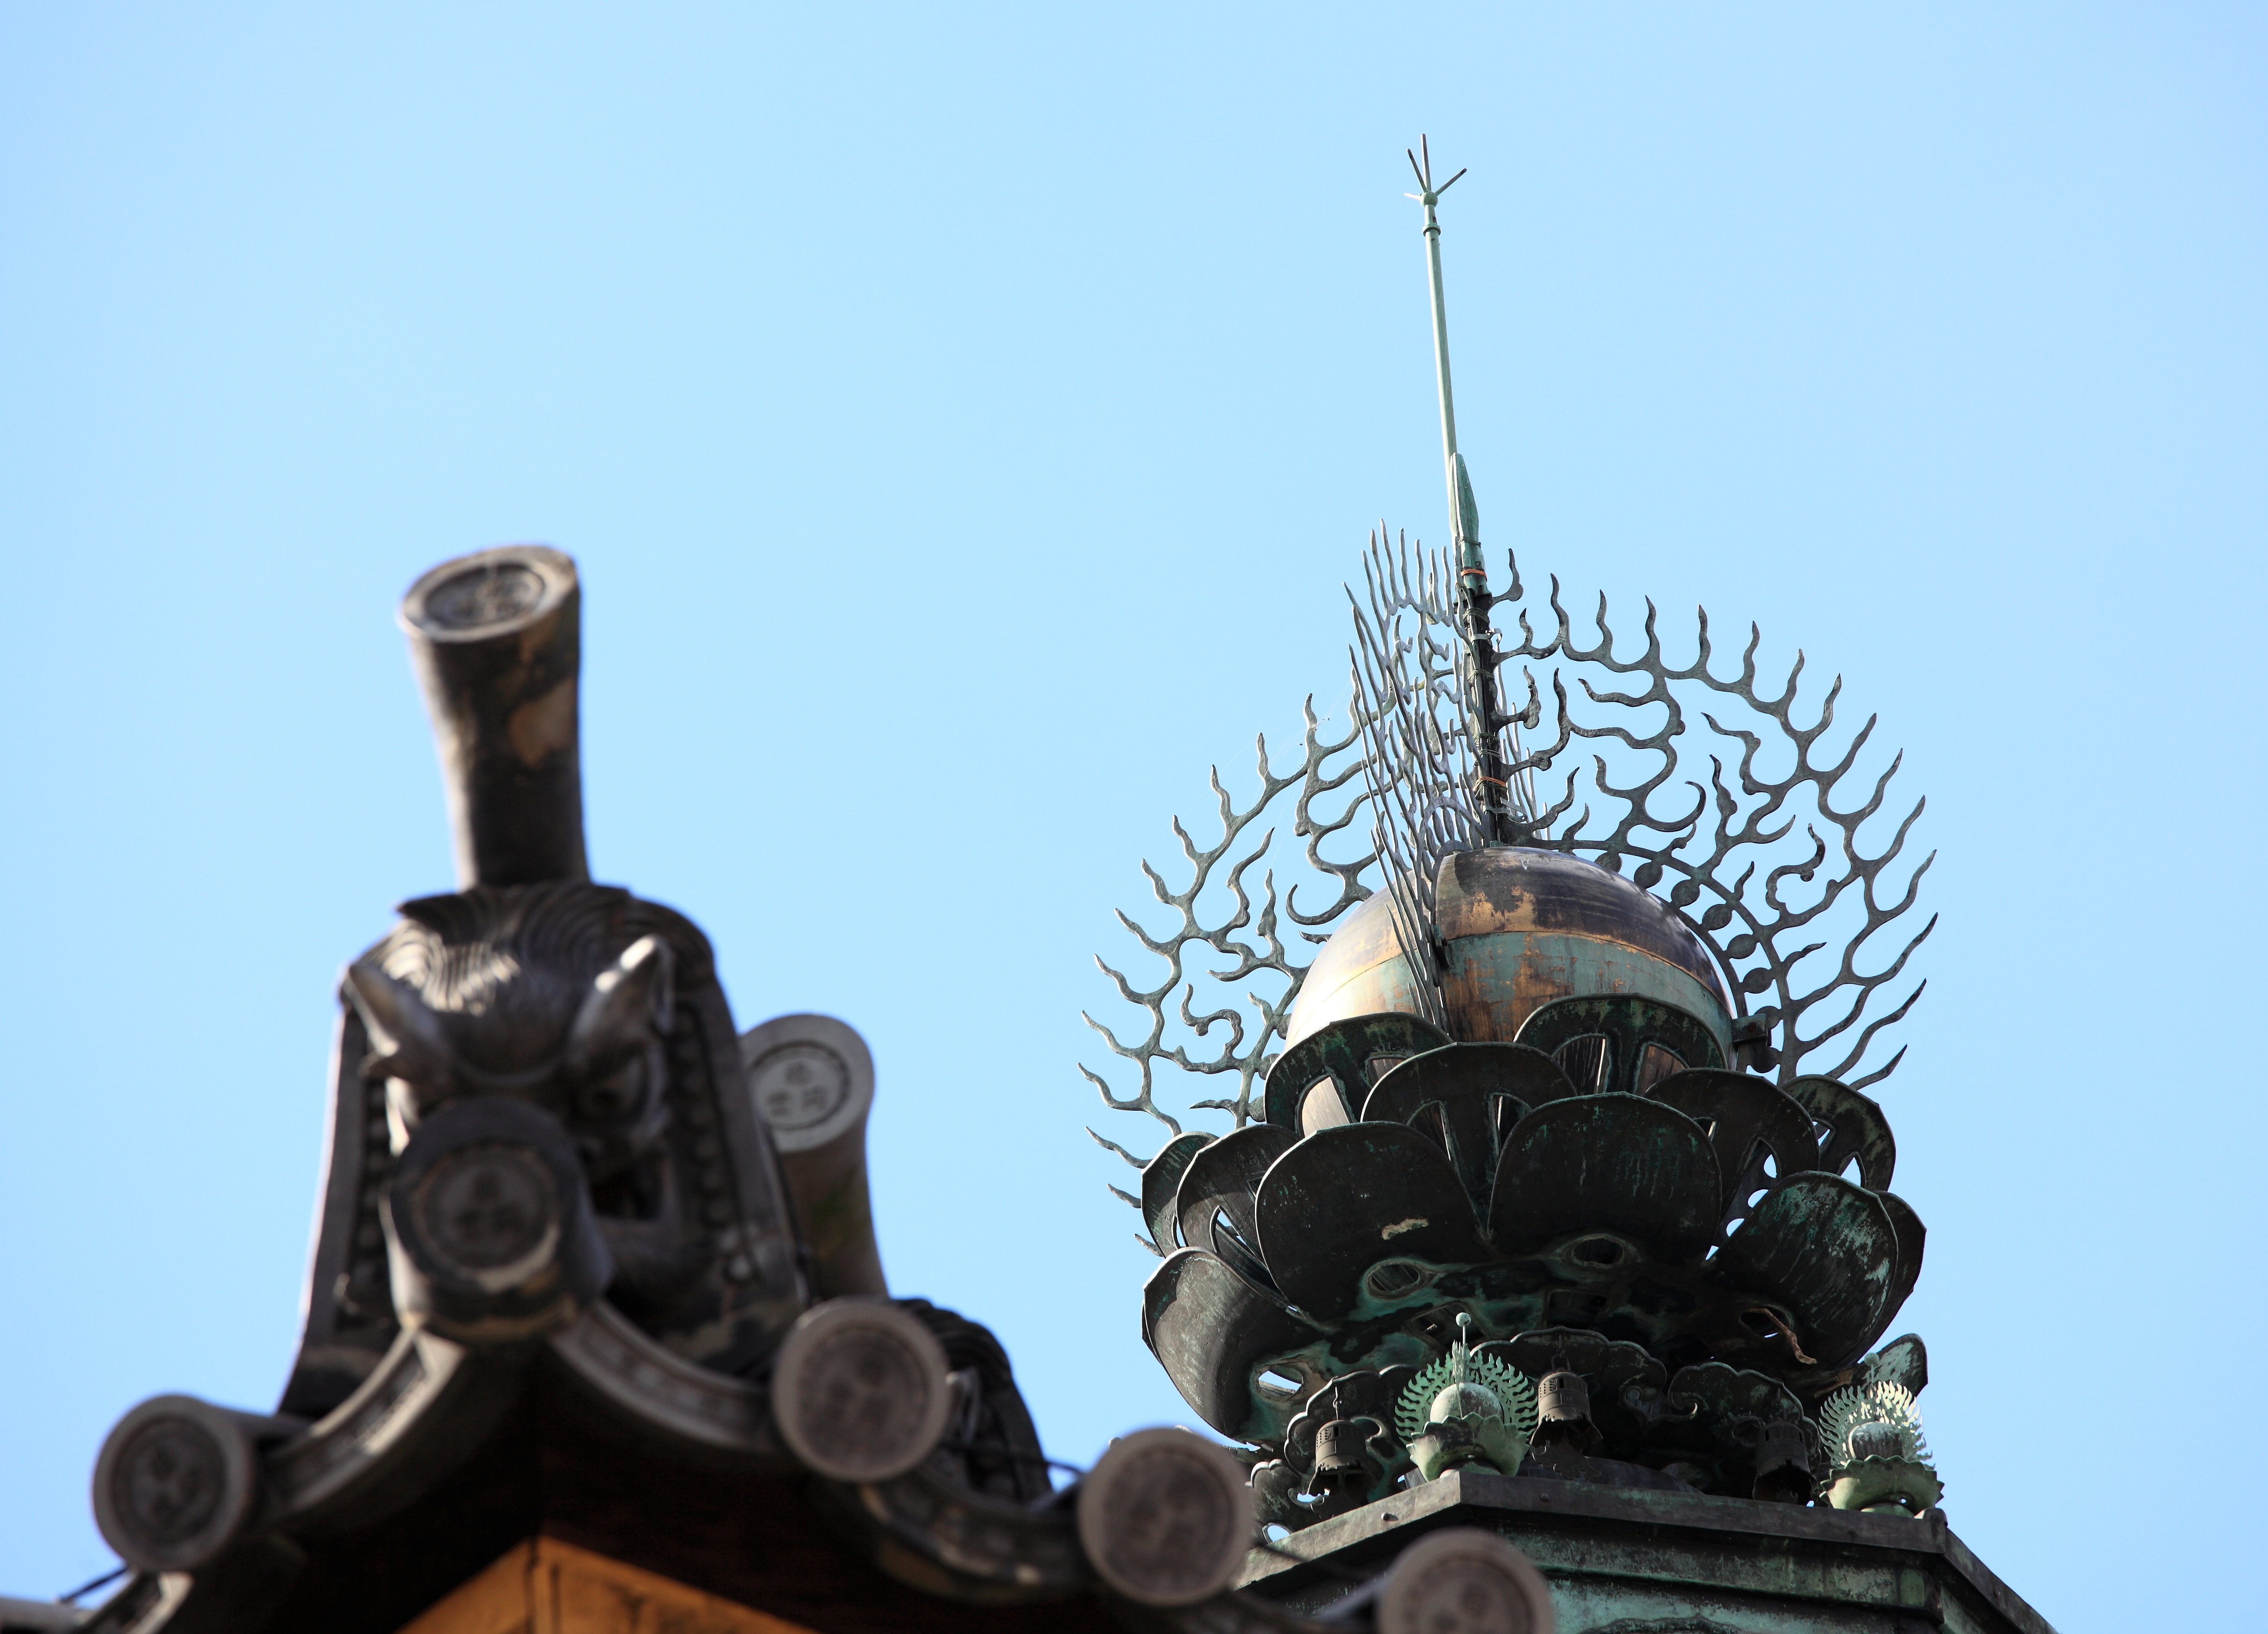
architecture, roof, monument, statue, high, sculpture, temple, japanese, nara, 5d, style, hires, markii, hi, res, resolution, kohfukuji, rooftile, kawara, onigawara